West Drayton

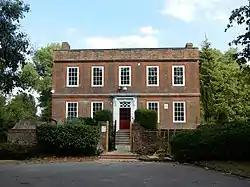
Southlands Arts Centre

By September 1867 Rev. Elkins health had failed and the West Drayton Mission was undertaken by Reverend Michael Wren. Through the autumn, winter and spring of 1867-8 Rev. Wren requested financial donations for the new church and school stating that West Drayton was the most destitute mission in England with upwards of 300 persons being compelled to remain in the open air during Catholic mass.